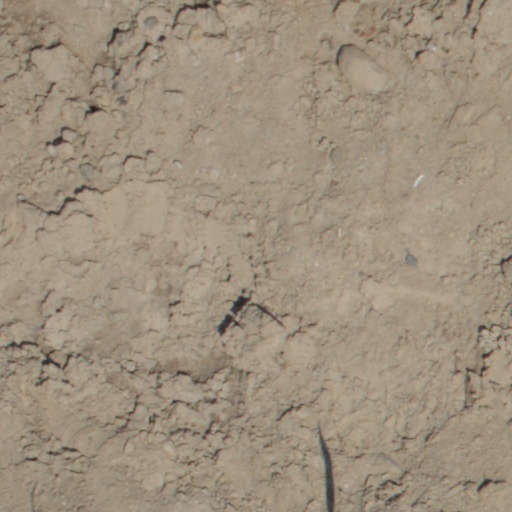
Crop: wheat